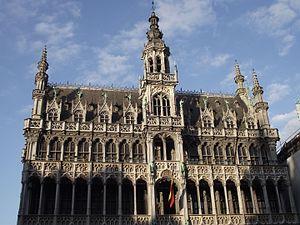
Bruxelles, Maison du Roi, Antoon II Keldermans 1515-36 Italiano: Bruxelles, Maison du Roi, Antoon II Keldermans 1515-36